Television Nagasaki

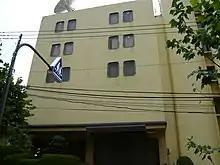
Headquarters in Kayanamachi, Nagasaki

JOWH-DTV (channel 8), branded as is a Japanese television station serving Nagasaki Prefecture as an affiliate of the Fuji News Network and the Fuji Network System. Owned-and-operated by , the station's studios and headquarters are located in Nagasaki.